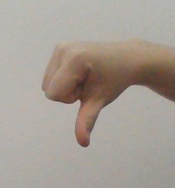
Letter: waw